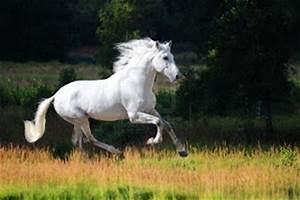
Label: horse